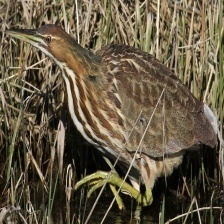
Species: AMERICAN BITTERN
Scientific name: BOTAURUS LENTIGINOSUS